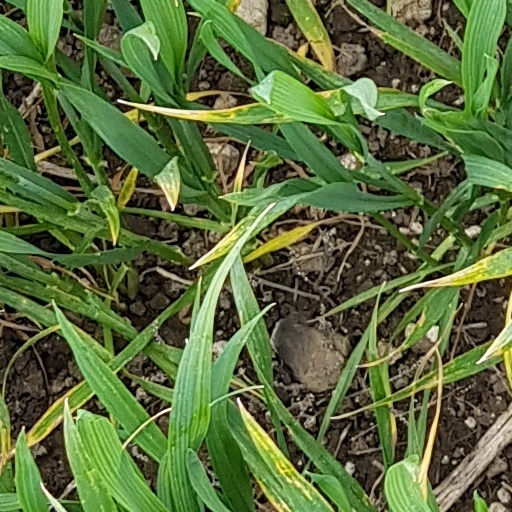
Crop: wheat